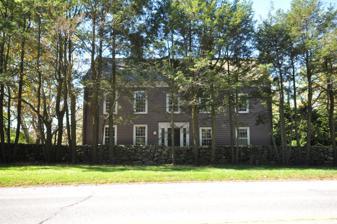
Building: Abijah Comstock House
Country: United States of America
Year built: 1779
Historic house in Connecticut, United States United States historic place Abijah Comstock House U.S. National Register of Historic Places Show map of Connecticut Show map of the United States Location 1328 Smith Ridge Rd., New Canaan, Connecticut Coordinates 41°11′53″N 73°30′29″W / 41.19806°N 73.50806°W / 41.19806; -73.50806 Area 2 acres (0.81 ha) Built c. 1779, c. 1810 Architectural style Georgian; Federal NRHP reference No. 100001731 Added to NRHP October 16, 2017 The Abijah Comstock House is a historic house at 1328 Smith Ridge Road in New Canaan, Connecticut , United States .  Built about 1779 and enlarged about 1810, it is a good example of high-style Federal period architecture.  It is also significant for its documented history as the home of a slave owner.  The house was listed on the National Register of Historic Places in 2017. Description and history The Abijah Comstock House stands in northern New Canaan, on the west side of Smith Ridge Road not far from the New York state line.  The 2-acre (0.81 ha) property includes the main house and a 19th-century bank barn , as well as a number of period stone walls.  The house is a 2 + 1 ⁄ 2 -story timber-frame structure, with a gabled roof and clapboarded exterior.  The main facade is five bays wide, with a roughly centered front entry flanked by asymmetrically placed sash windows.  The entry is flanked by sidelight windows and pilasters, which rise to support a simple cornice.  The interior follows a central hall plan, with kitchen and informal dining spaces to the right and formal living spaces to the left.  The spaces on the left in particular include well-preserved examples of high quality Federal period workmanship. The land on which the house stands was purchased by Abijah Comstock in 1754, with tradition holding that the oldest part of the house, its right three bays, was not erected until about 1770, the year his wife died.  The house was enlarged about 1810 by Abijah's son Samuel.  The earliest record that the Comstocks owned slaves is a description of a visit to the house in 1772 by a local minister.  Census and estate records indicate that the family owned at least four slaves during Connecticut's period of gradual emancipation, roughly 1784–1848.  One slave, named Cesar, left a will in which his inventory included a bible and a variety of small silver valuables. See also National Register of Historic Places listings in Fairfield County, Connecticut References